Birmingham Police Department

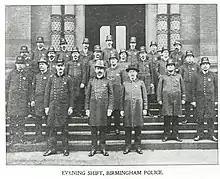
Birmingham Police Evening Shift, Year Unknown

When Birmingham's first city government took office in 1871 under Mayor Robert Henley, he appointed a City Marshal, O. D. Williams, to direct the efforts of two patrolmen, Robert Bailey and Henry Clay Atkins. Henley made himself available to assist with patrols if needed before he was forced to resign due to tuberculosis.